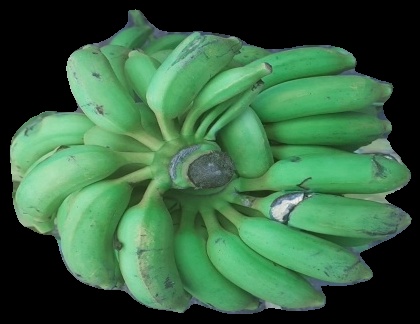
Variety: elakki-bale
Grade: grade2